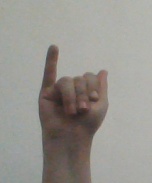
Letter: meem